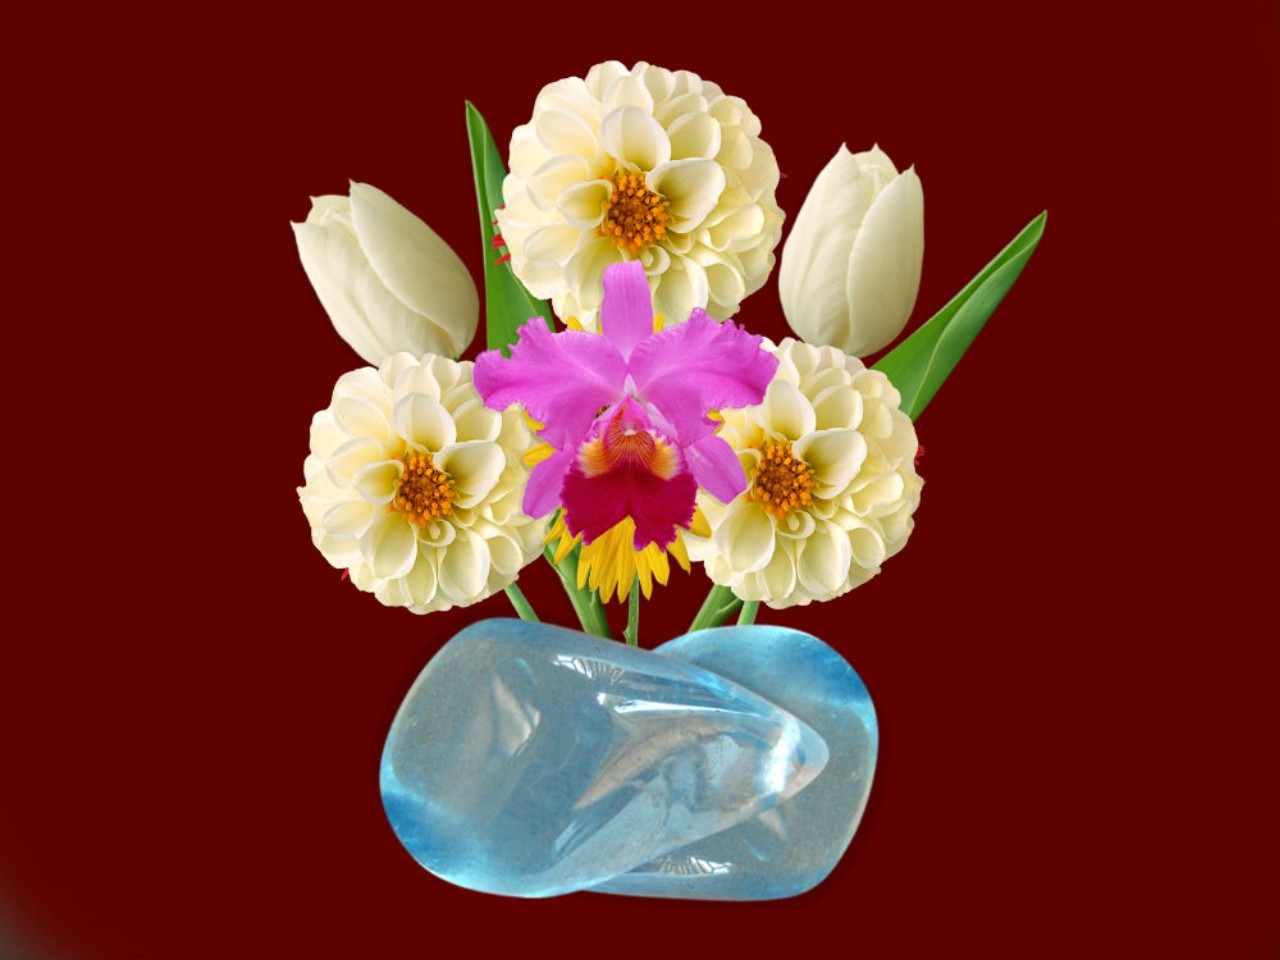
plant, flower, petal, vase, decoration, flowers, floristry, white girls, flowering plant, flower bouquet, cut flowers, land plant, blue stone